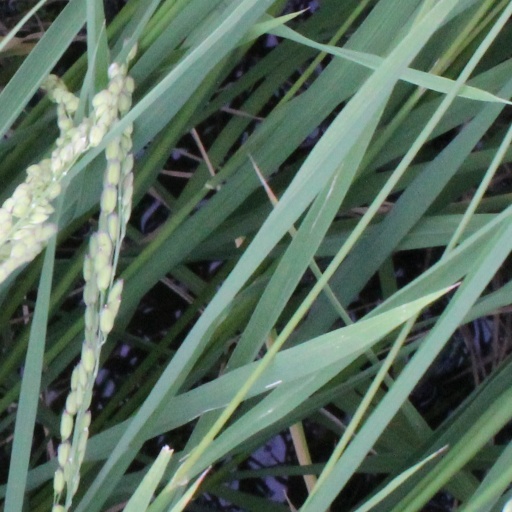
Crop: rice